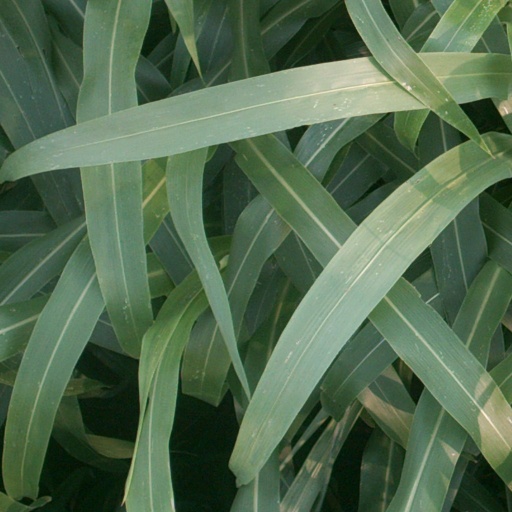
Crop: sorghum